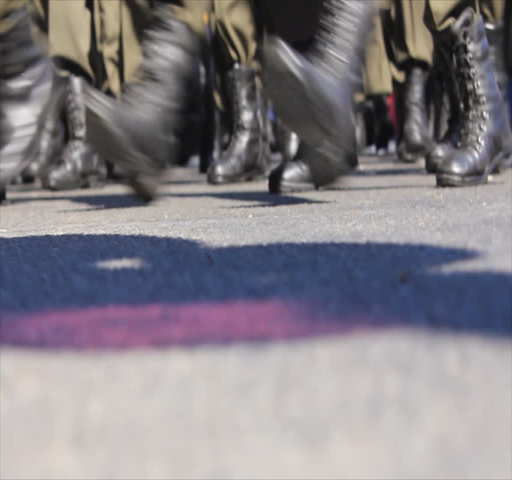
a column of soldiers marching feet on the road